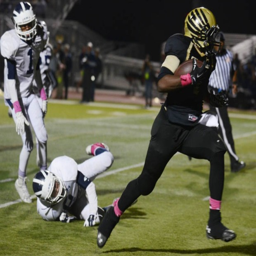
person runs in for a touchdown past person during the first half .